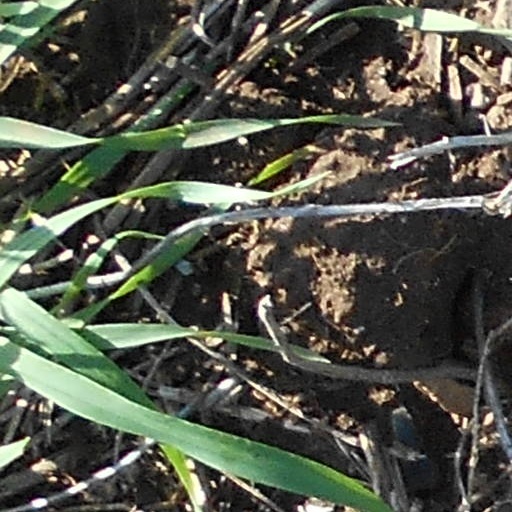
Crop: wheat